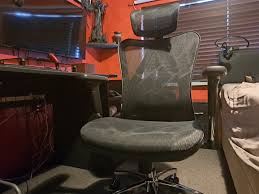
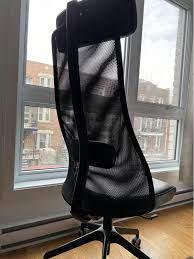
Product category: items_chair
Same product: no